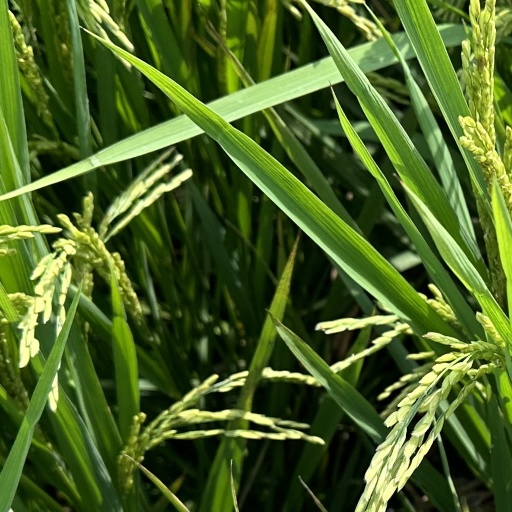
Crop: rice